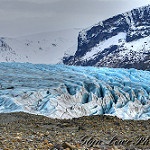
Label: glacier